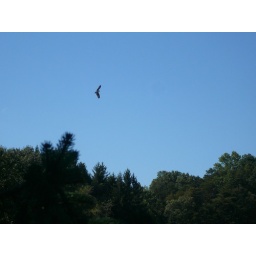
a bird in the sky